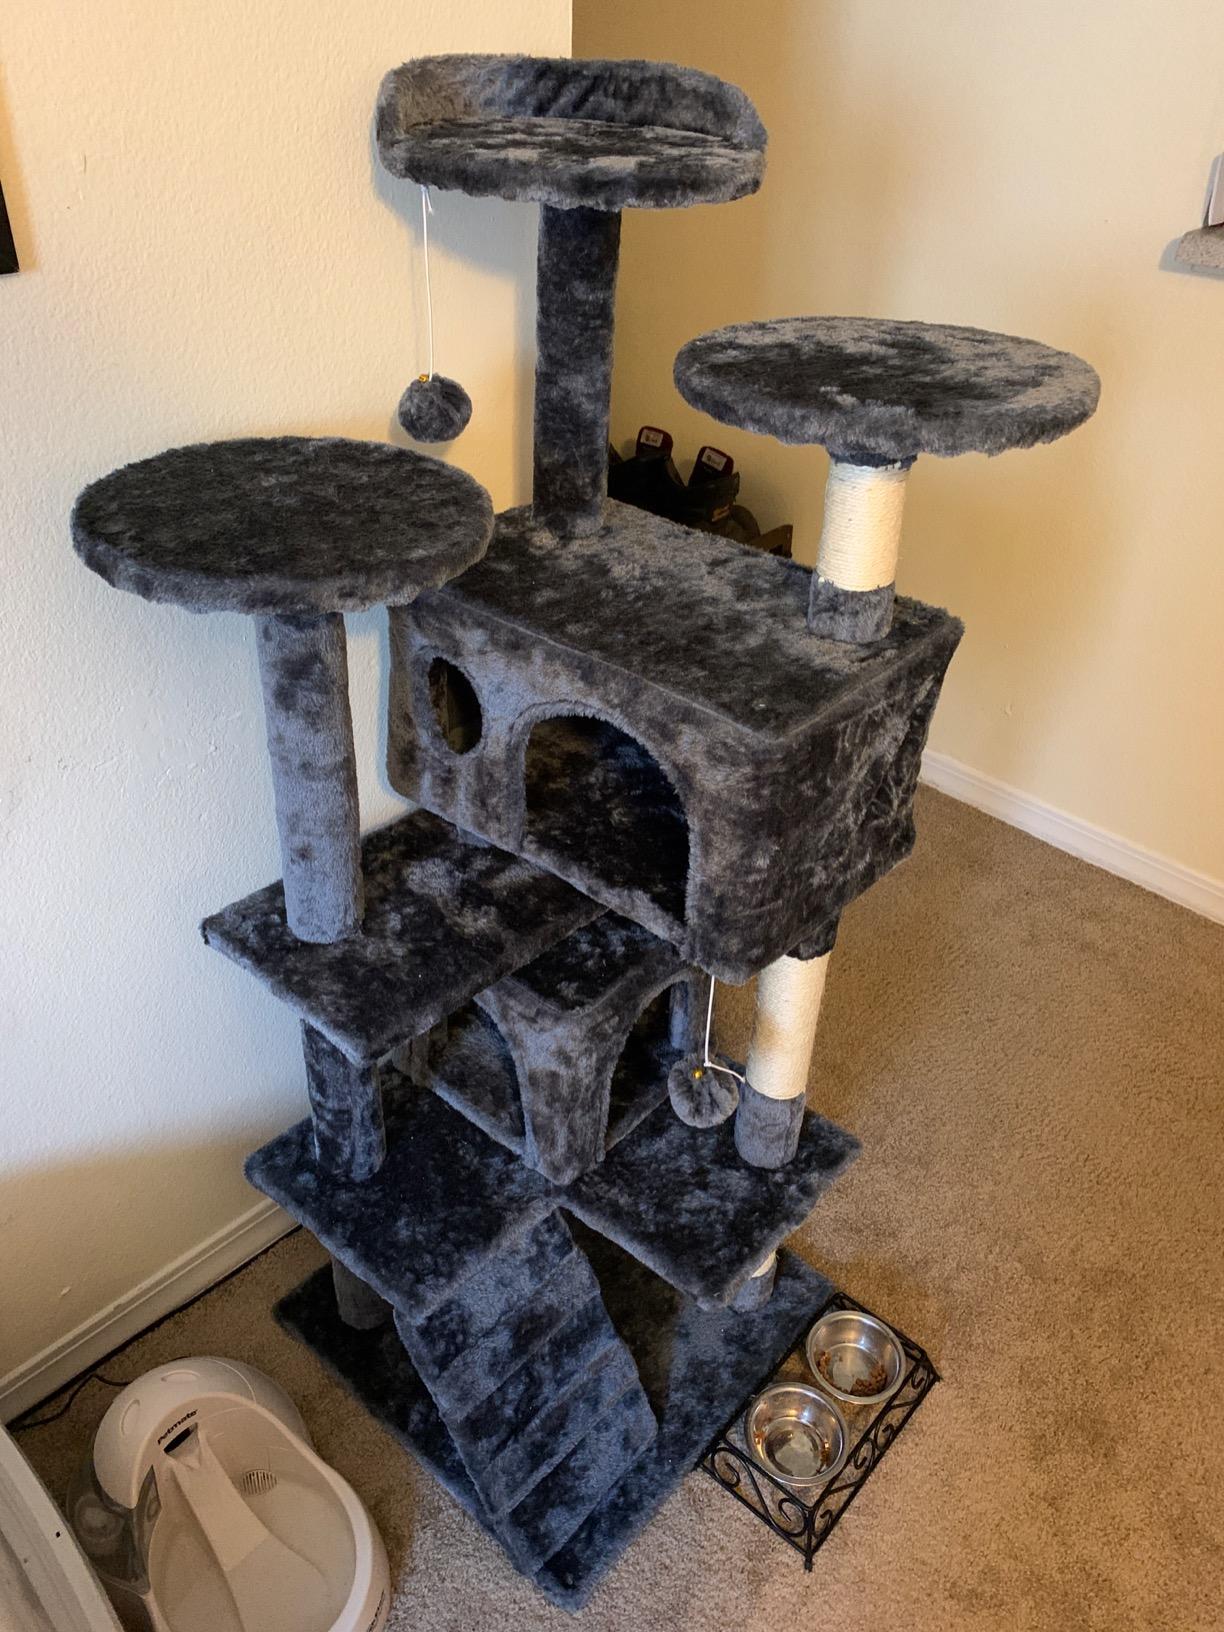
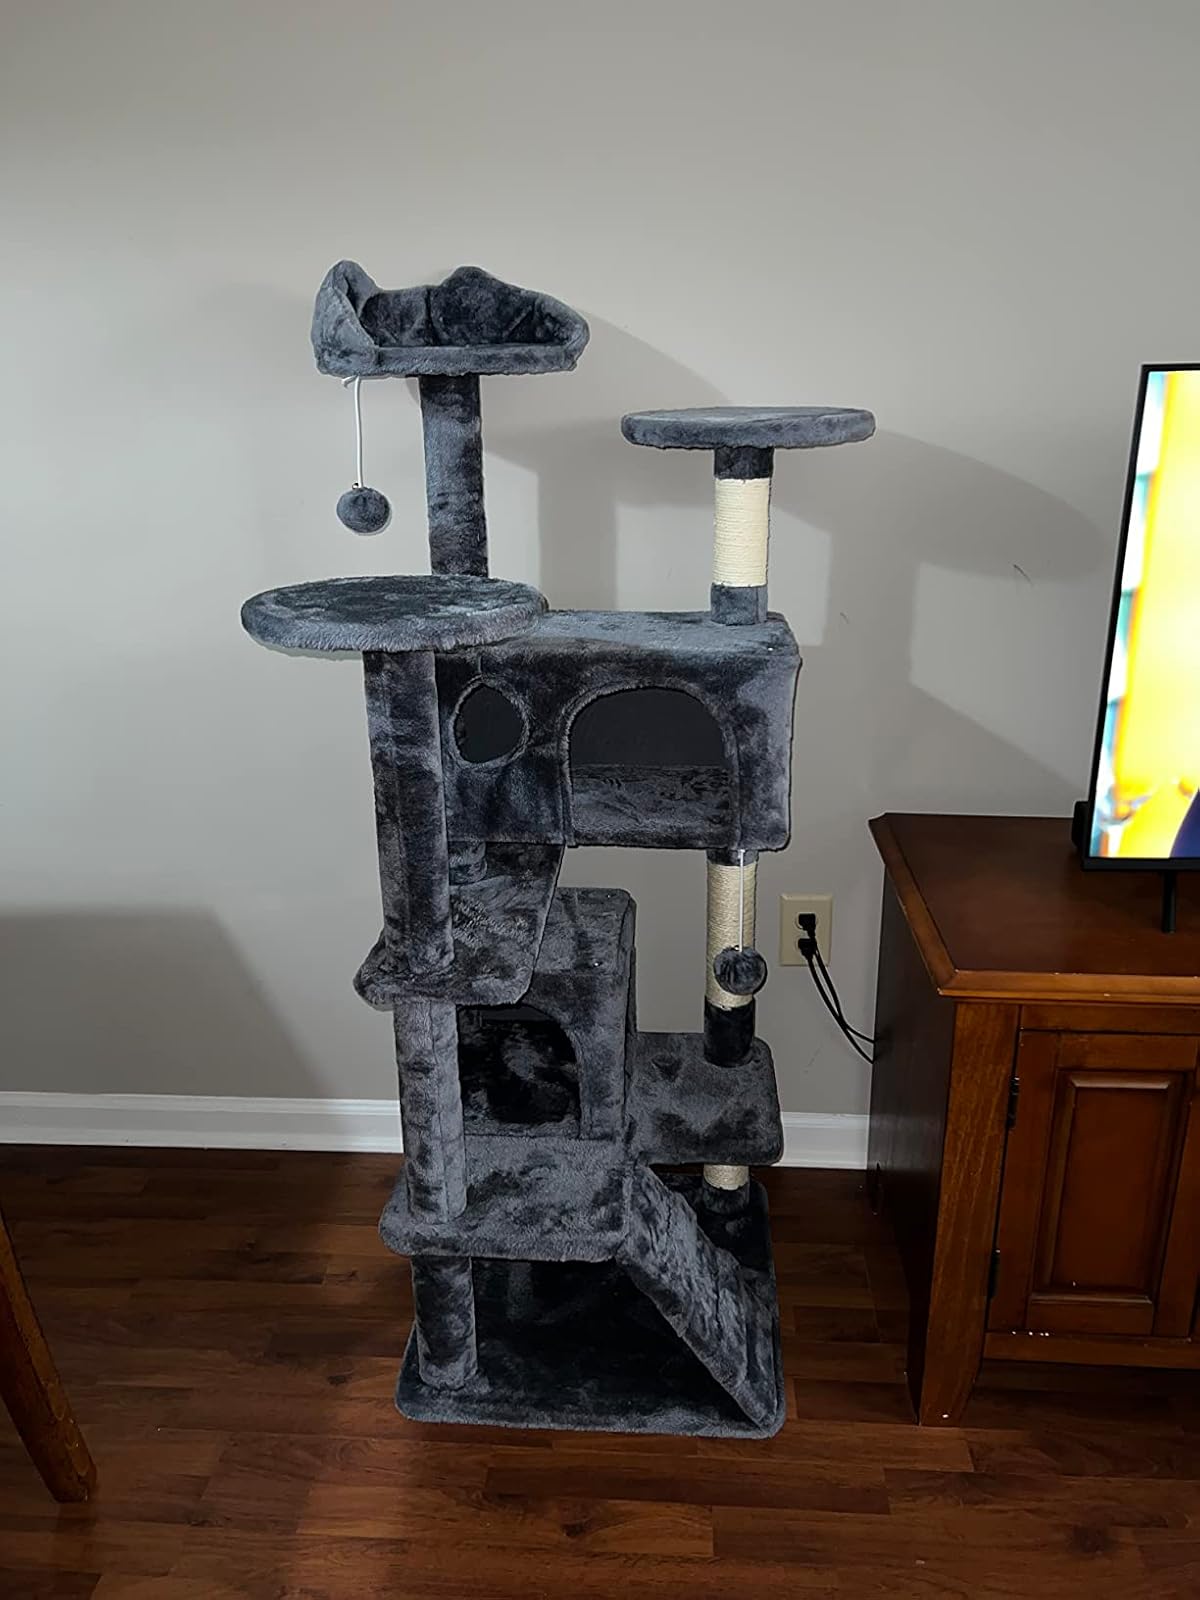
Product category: items_cat tree
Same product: yes